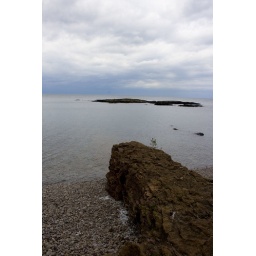
This rocky mass seemed to cut this rocky beach clear in half.